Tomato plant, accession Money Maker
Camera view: horizontal (90 deg, fisheye); turntable rotation: 0 degrees
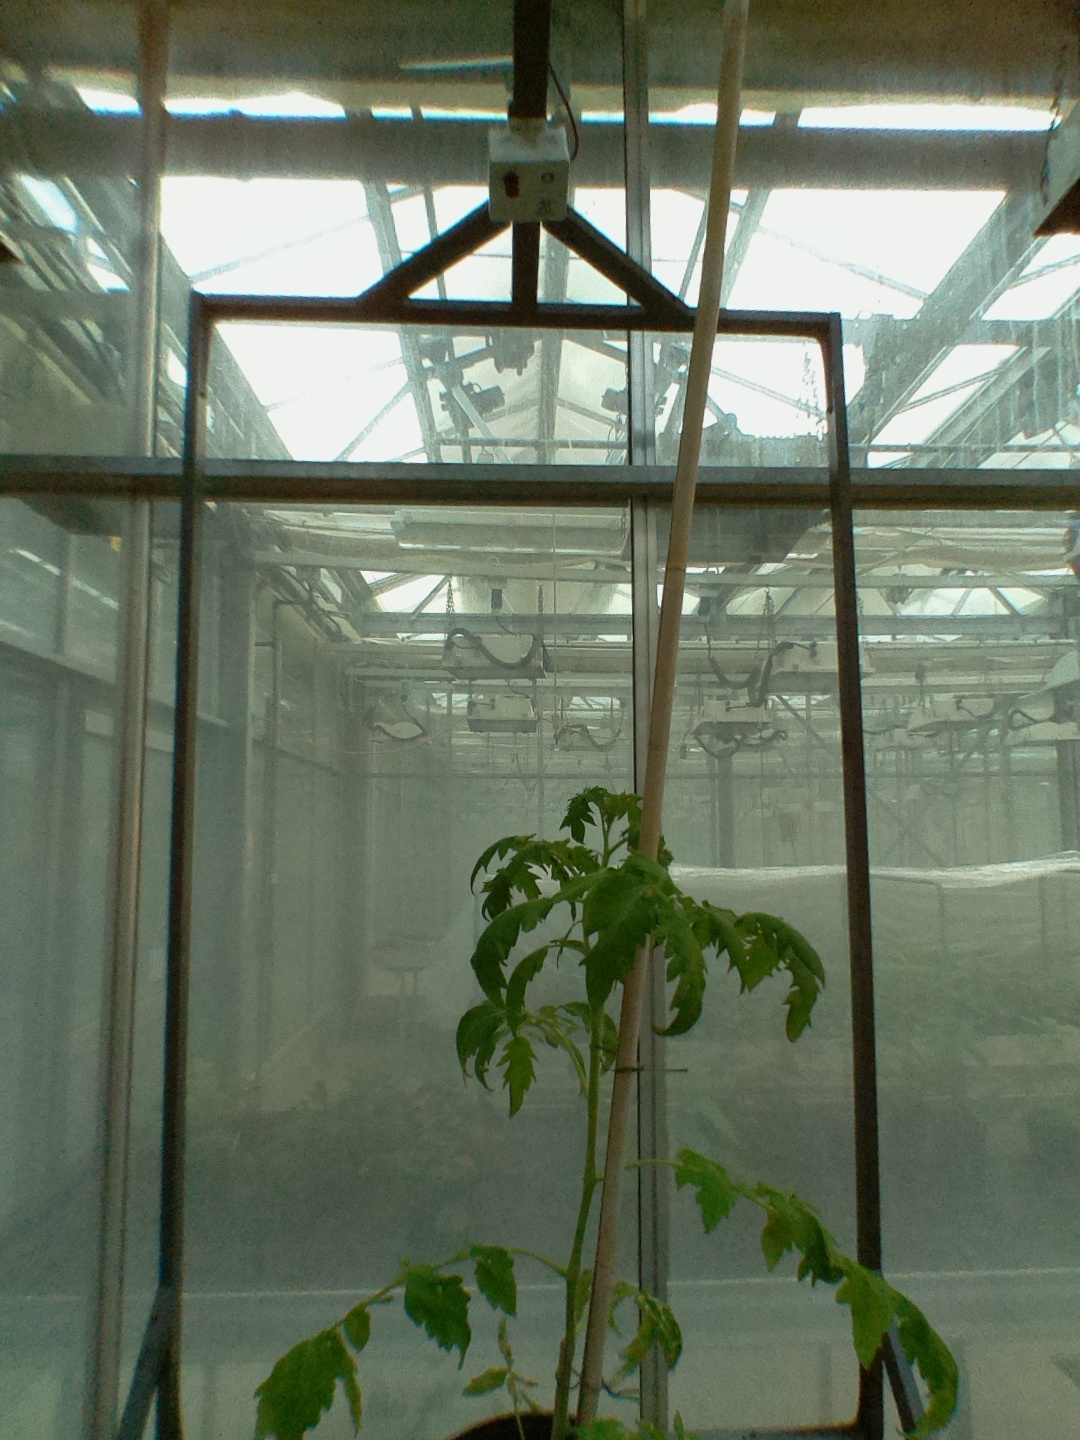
BBCH growth stage 53: 3 inflorescences visible